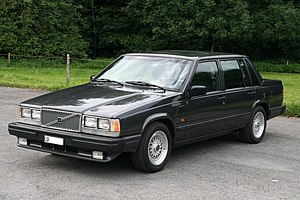
Volvo 740 / Facelift
"Volvo 740 var en personbil i den øvre mellemklasse fra den svenske bilfabrikant Volvo Cars bygget mellem sommeren 1983 og sommeren 1992. Modelbetegnelsen ""740"" bæres af biler i Volvo 700-serien med firecylindrede benzinmotorer og sekscylindrede dieselmotorer.